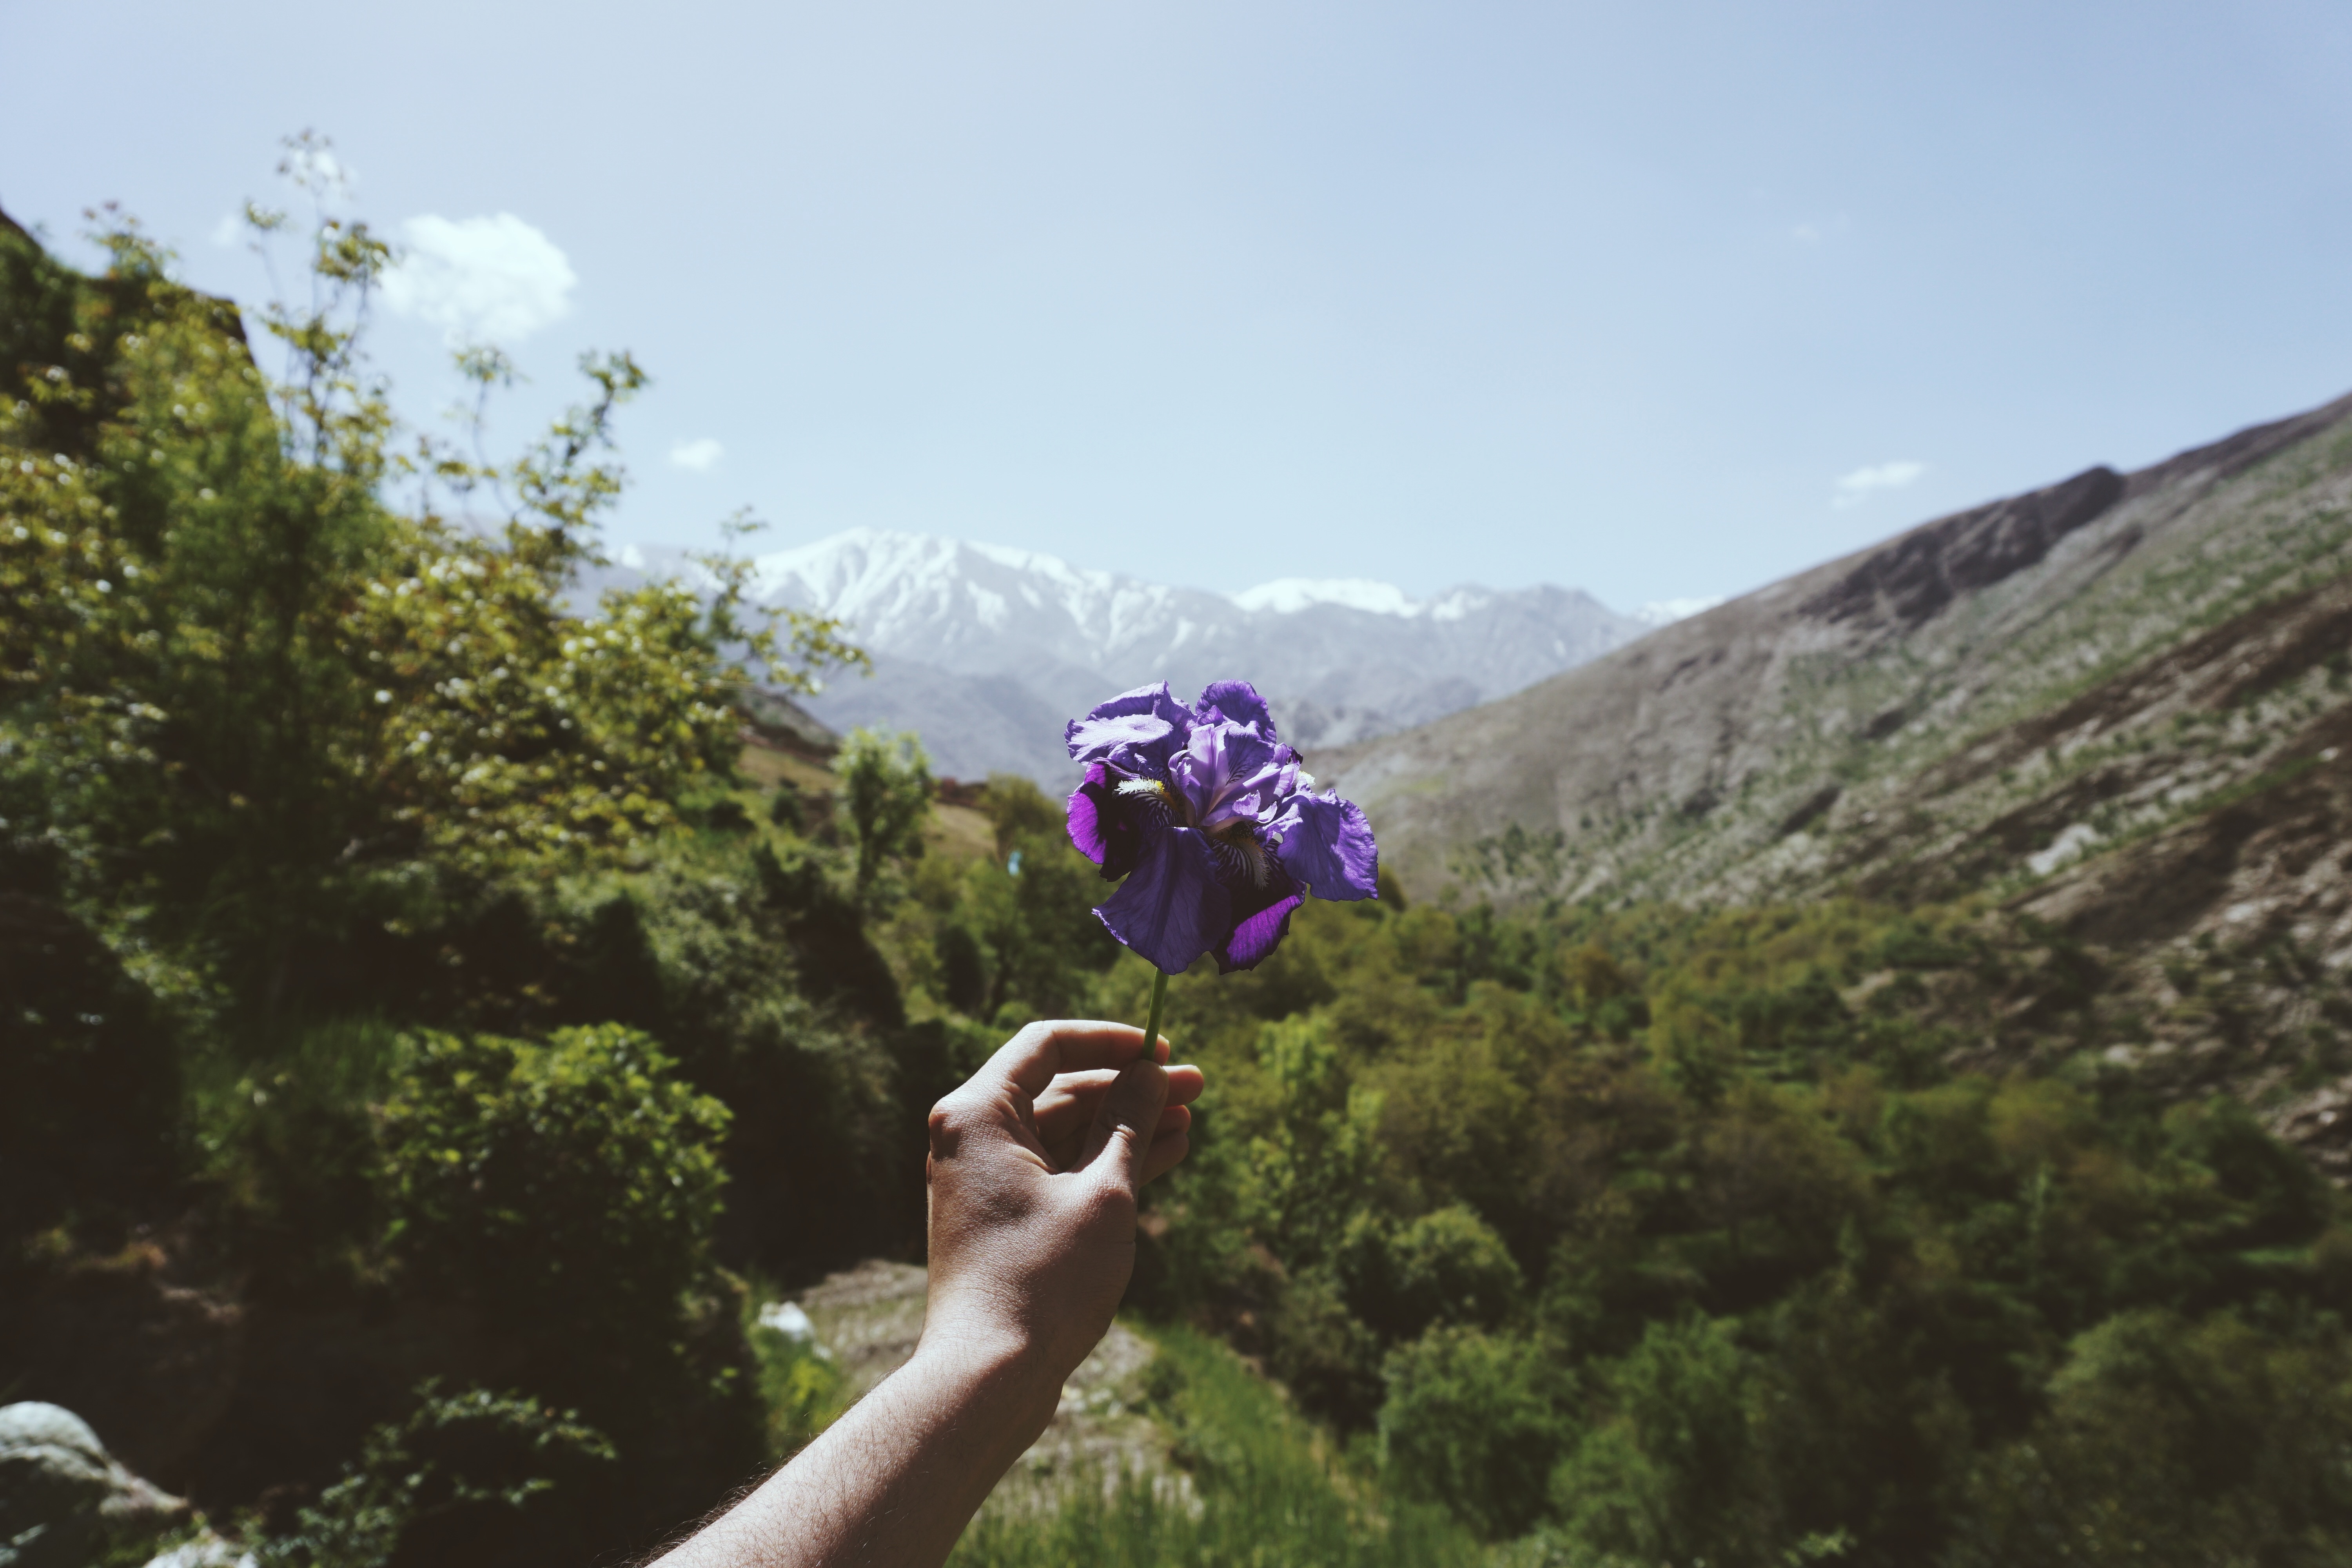
plant, flower, adventure, extreme sport, flora